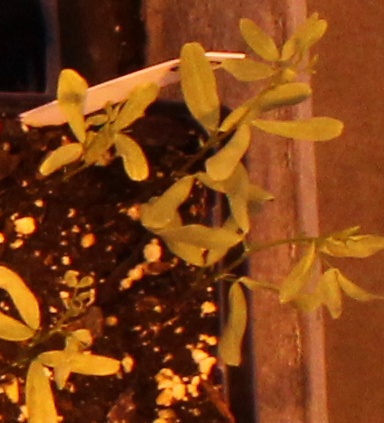
Label: Lentil